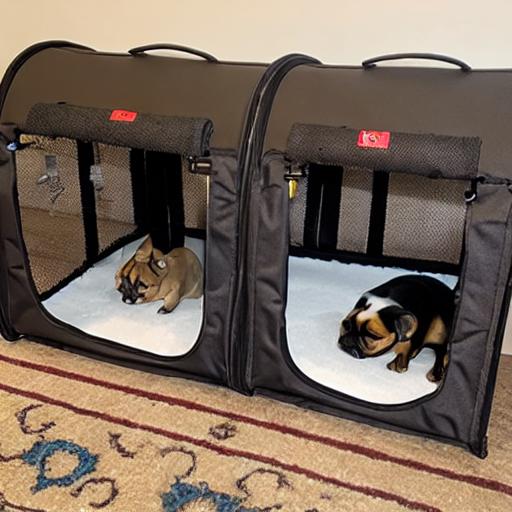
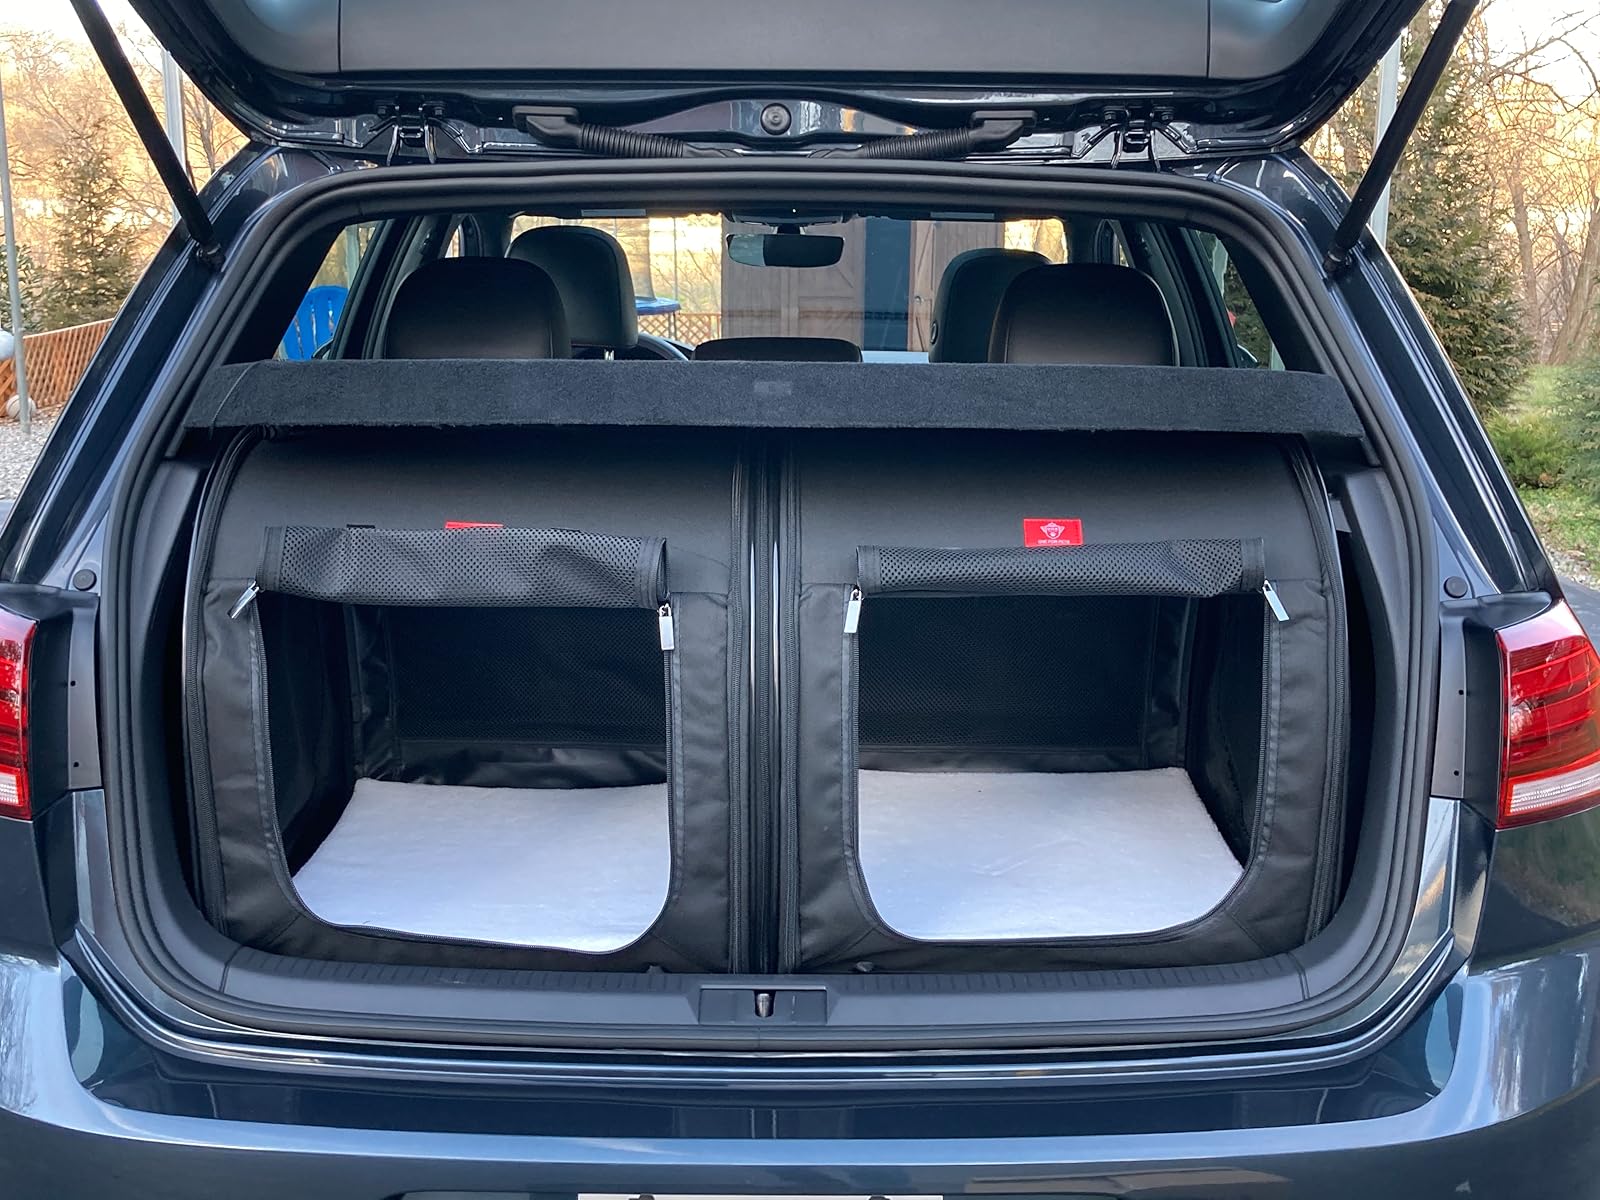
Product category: items_kennel
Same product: no